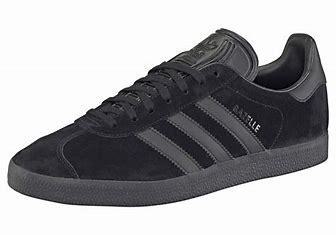
Brand: Adidas
Model: Gazelle